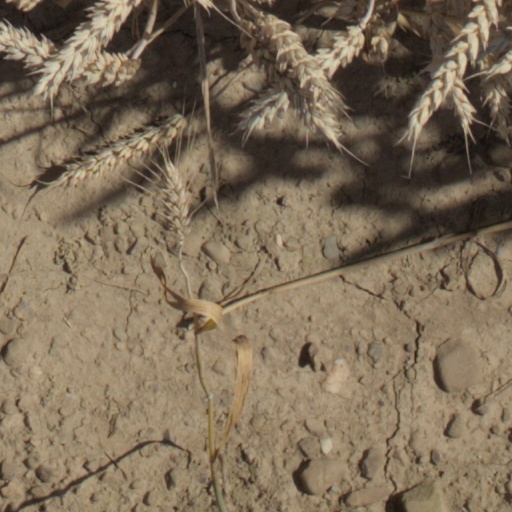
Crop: wheat